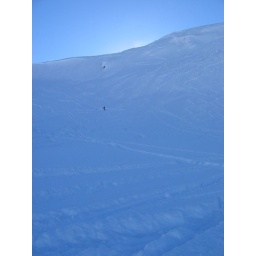
smooth fruit in fruit bowl